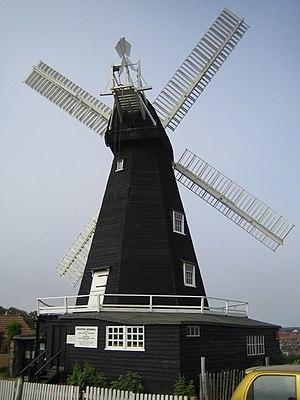
Cette liste des musées du Kent, Angleterre contient des musées qui sont définis dans ce contexte comme des institutions qui recueillent et soignent des objets d'intérêt culturel, artistique, scientifique ou historique. leurs collections ou expositions connexes disponibles pour la consultation publique. Sont également inclus les galeries d'art à but non lucratif et les galeries d'art universitaires. Les musées virtuels ne sont pas inclus.